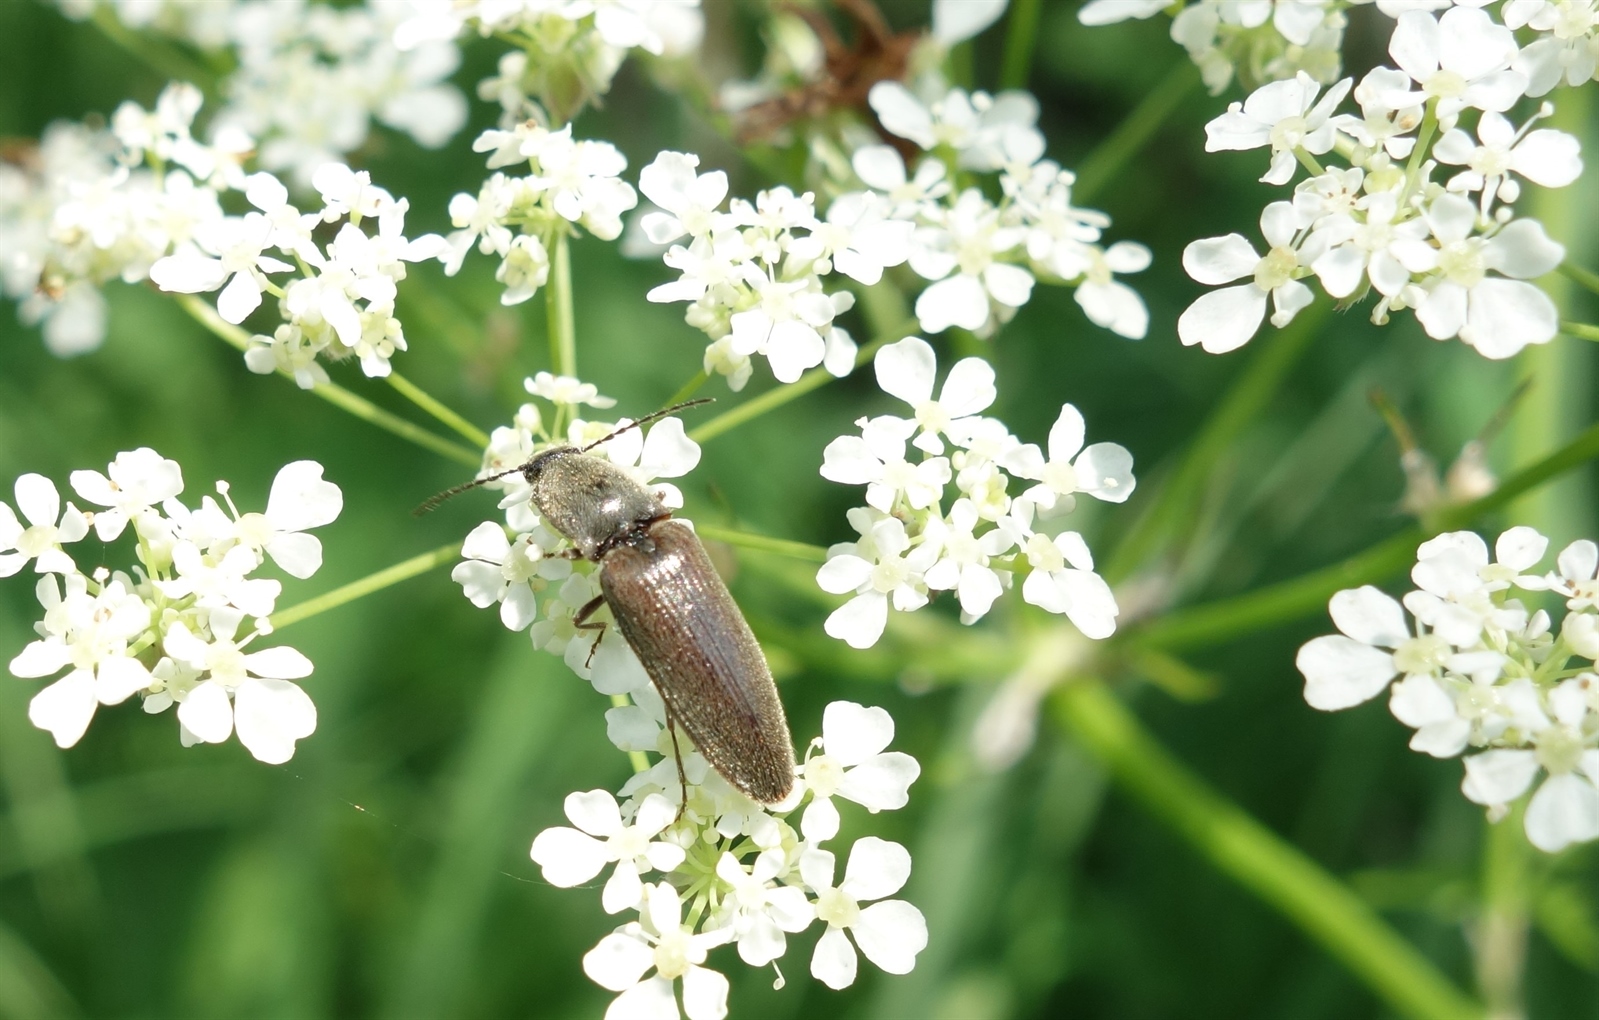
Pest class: clickbeetles_wireworms